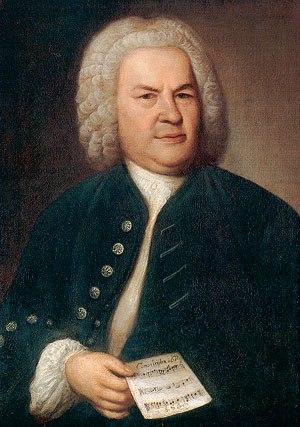
A priori, la composition musicale désigne l'étape où le compositeur conçoit l'œuvre musicale de manière qu'elle corresponde à l'expression sonore de sa pensée. Elle précède l'interprétation par un tiers et s’apparente à une conduite inconsciente mais apprise.
Gustav Heinrich Ernst Martin Wilhelm Furtwängler /ˈvɪl.hɛlm ˈfʊrt.ˌvɛŋ.lər/, né le 25 janvier 1886 à Berlin et mort le 30 novembre 1954 à Baden-Baden, est un chef d'orchestre et compositeur allemand.
12 janvier : création d'Attilius Regulus, opéra de Johann Adolph Hasse à Dresde.
18 janvier : Roland, tragédie lyrique de Lully sur un livret de Philippe Quinault, créée à Versailles.
Le protestantisme est l'une des principales branches du christianisme avec le catholicisme et l'orthodoxie. Entendu largement, le protestantisme est l'ensemble des églises qui sont issues de la Réforme, selon Le Petit Larousse. Selon cette perspective, le protestantisme englobe des mouvements variés, tels les luthériens, presbytériens, réformés, méthodistes, évangéliques. En 2011, l'ensemble de ces Églises regroupent environ 37 % des chrétiens, soit 800 millions de protestants.